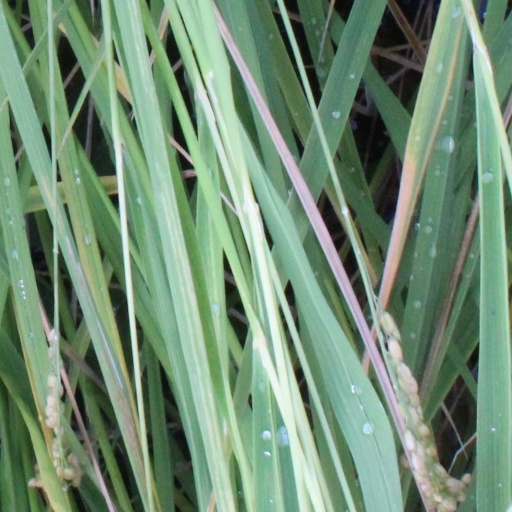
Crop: rice